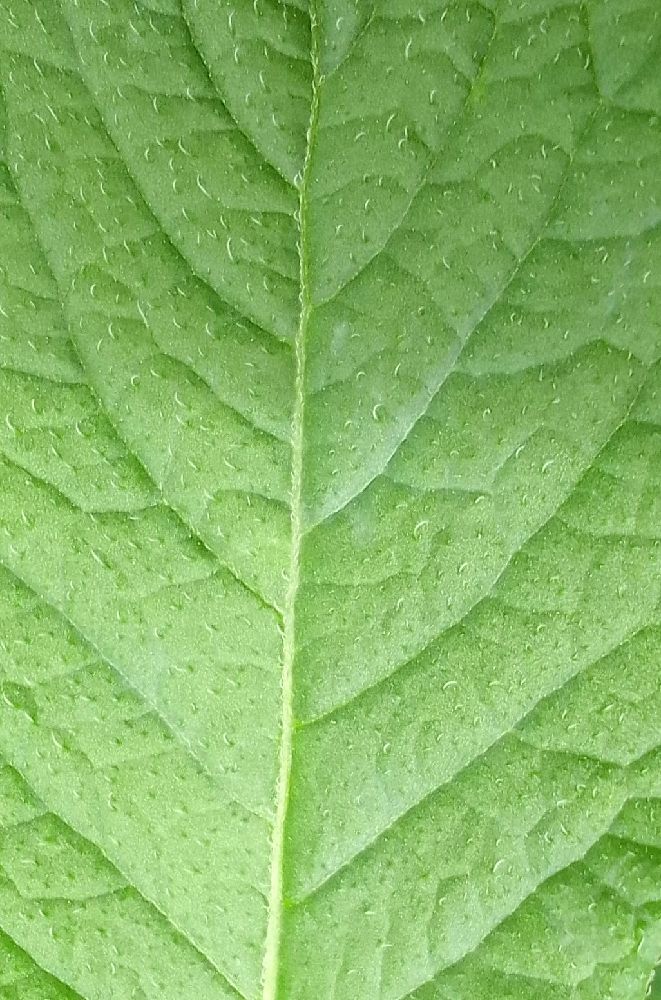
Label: Healthy